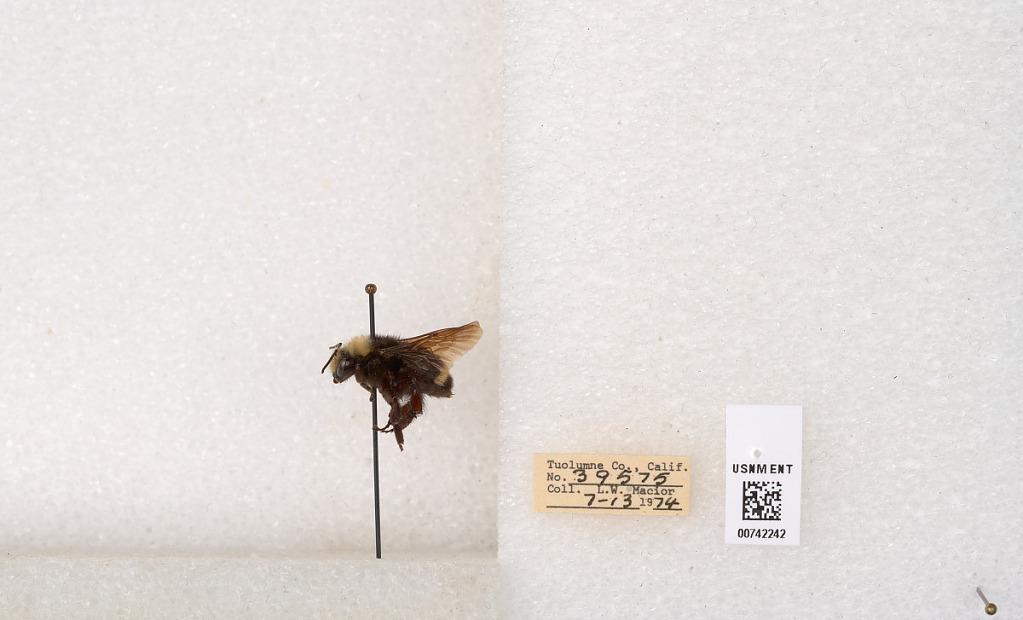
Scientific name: Bombus (Pyrobombus) vosnesenskii Radoszkowski
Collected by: L. Macior
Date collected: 1974-7-13
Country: United States
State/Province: California
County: Tuolumne
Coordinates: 37.9712, -120.228